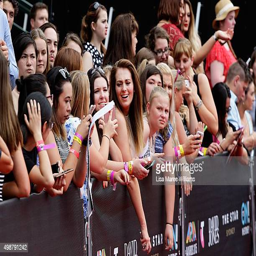
crowds gather along the red carpet ahead of awards